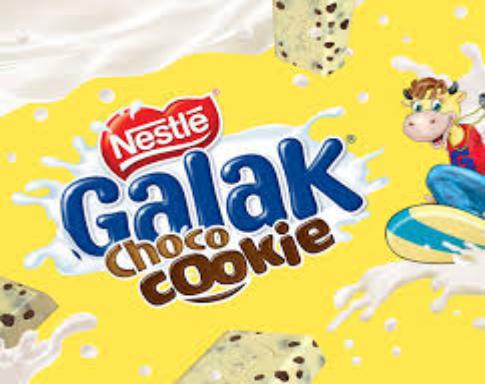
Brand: galak
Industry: Food